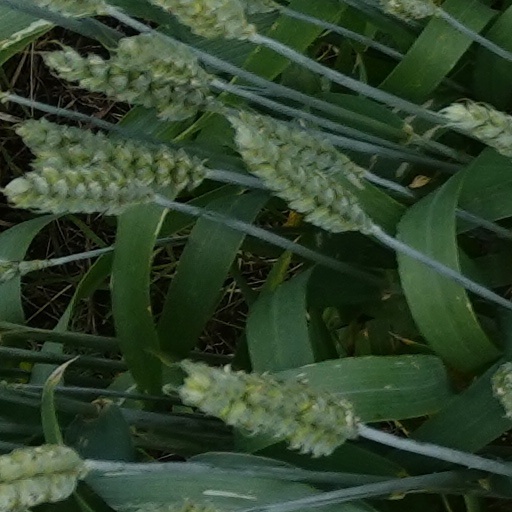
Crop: wheat